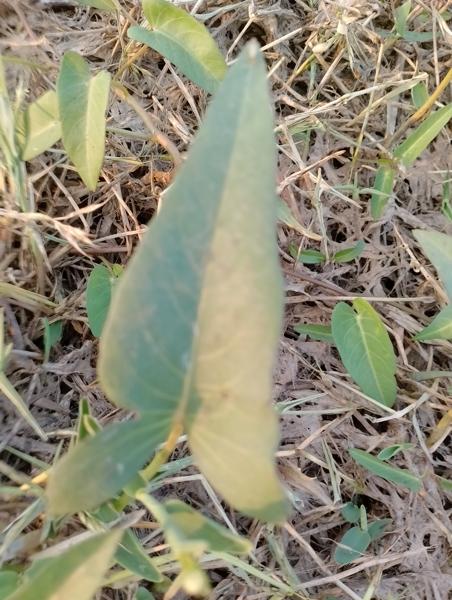
Weed species: Ipomoea aquatic